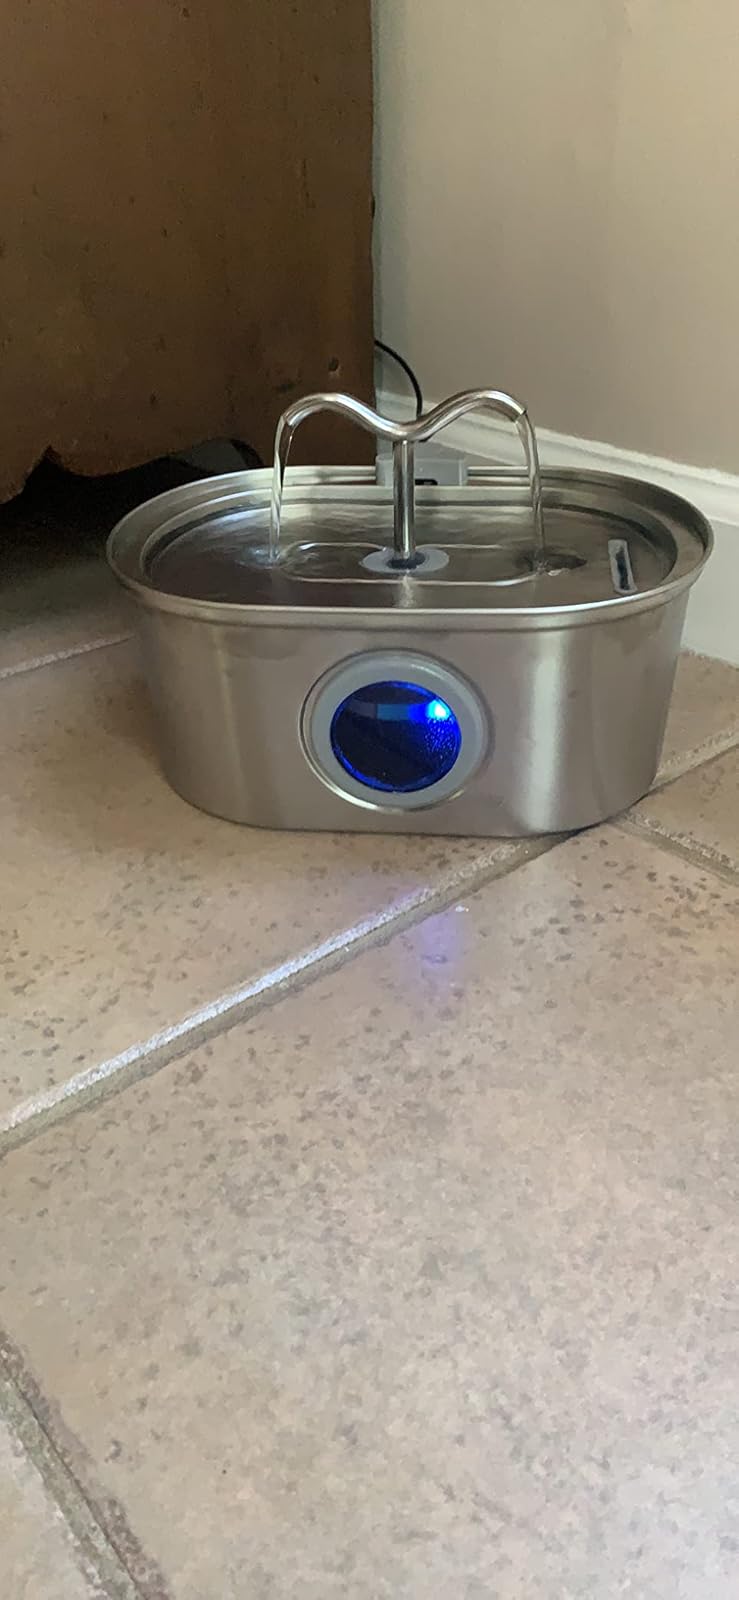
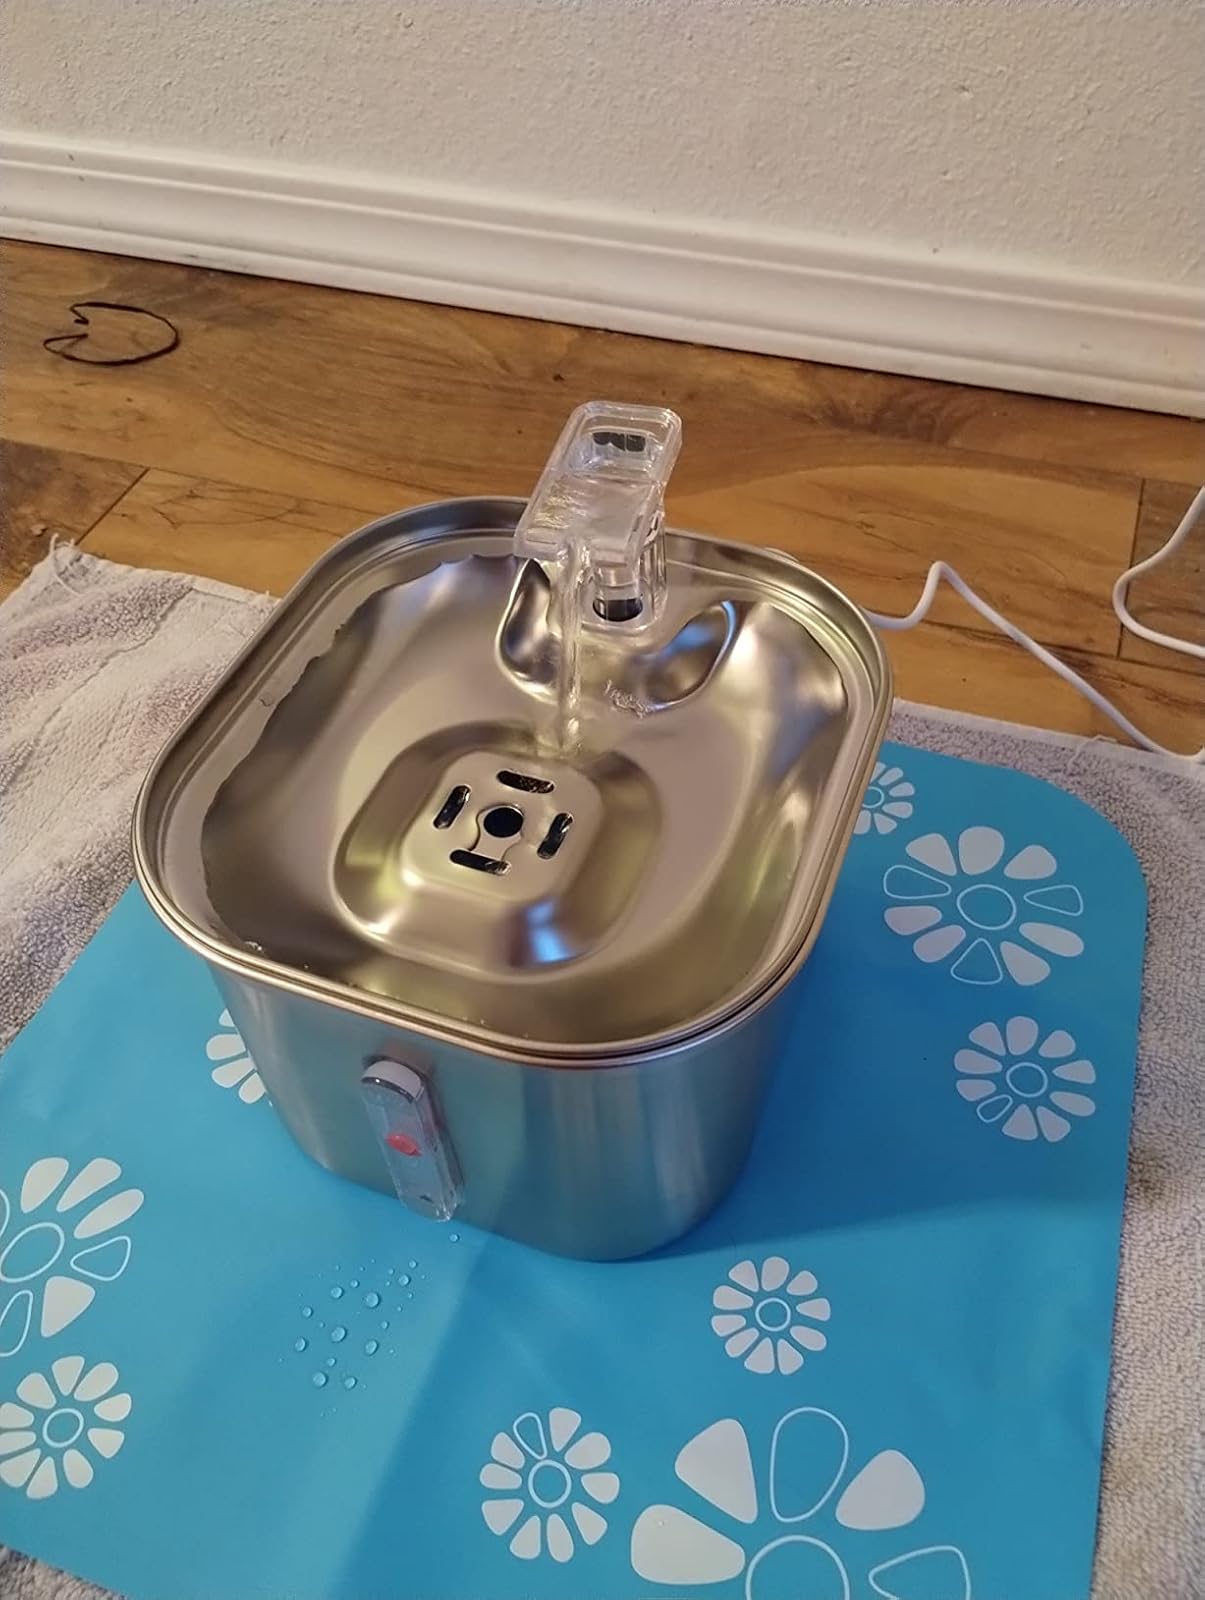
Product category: items_bowl
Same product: no